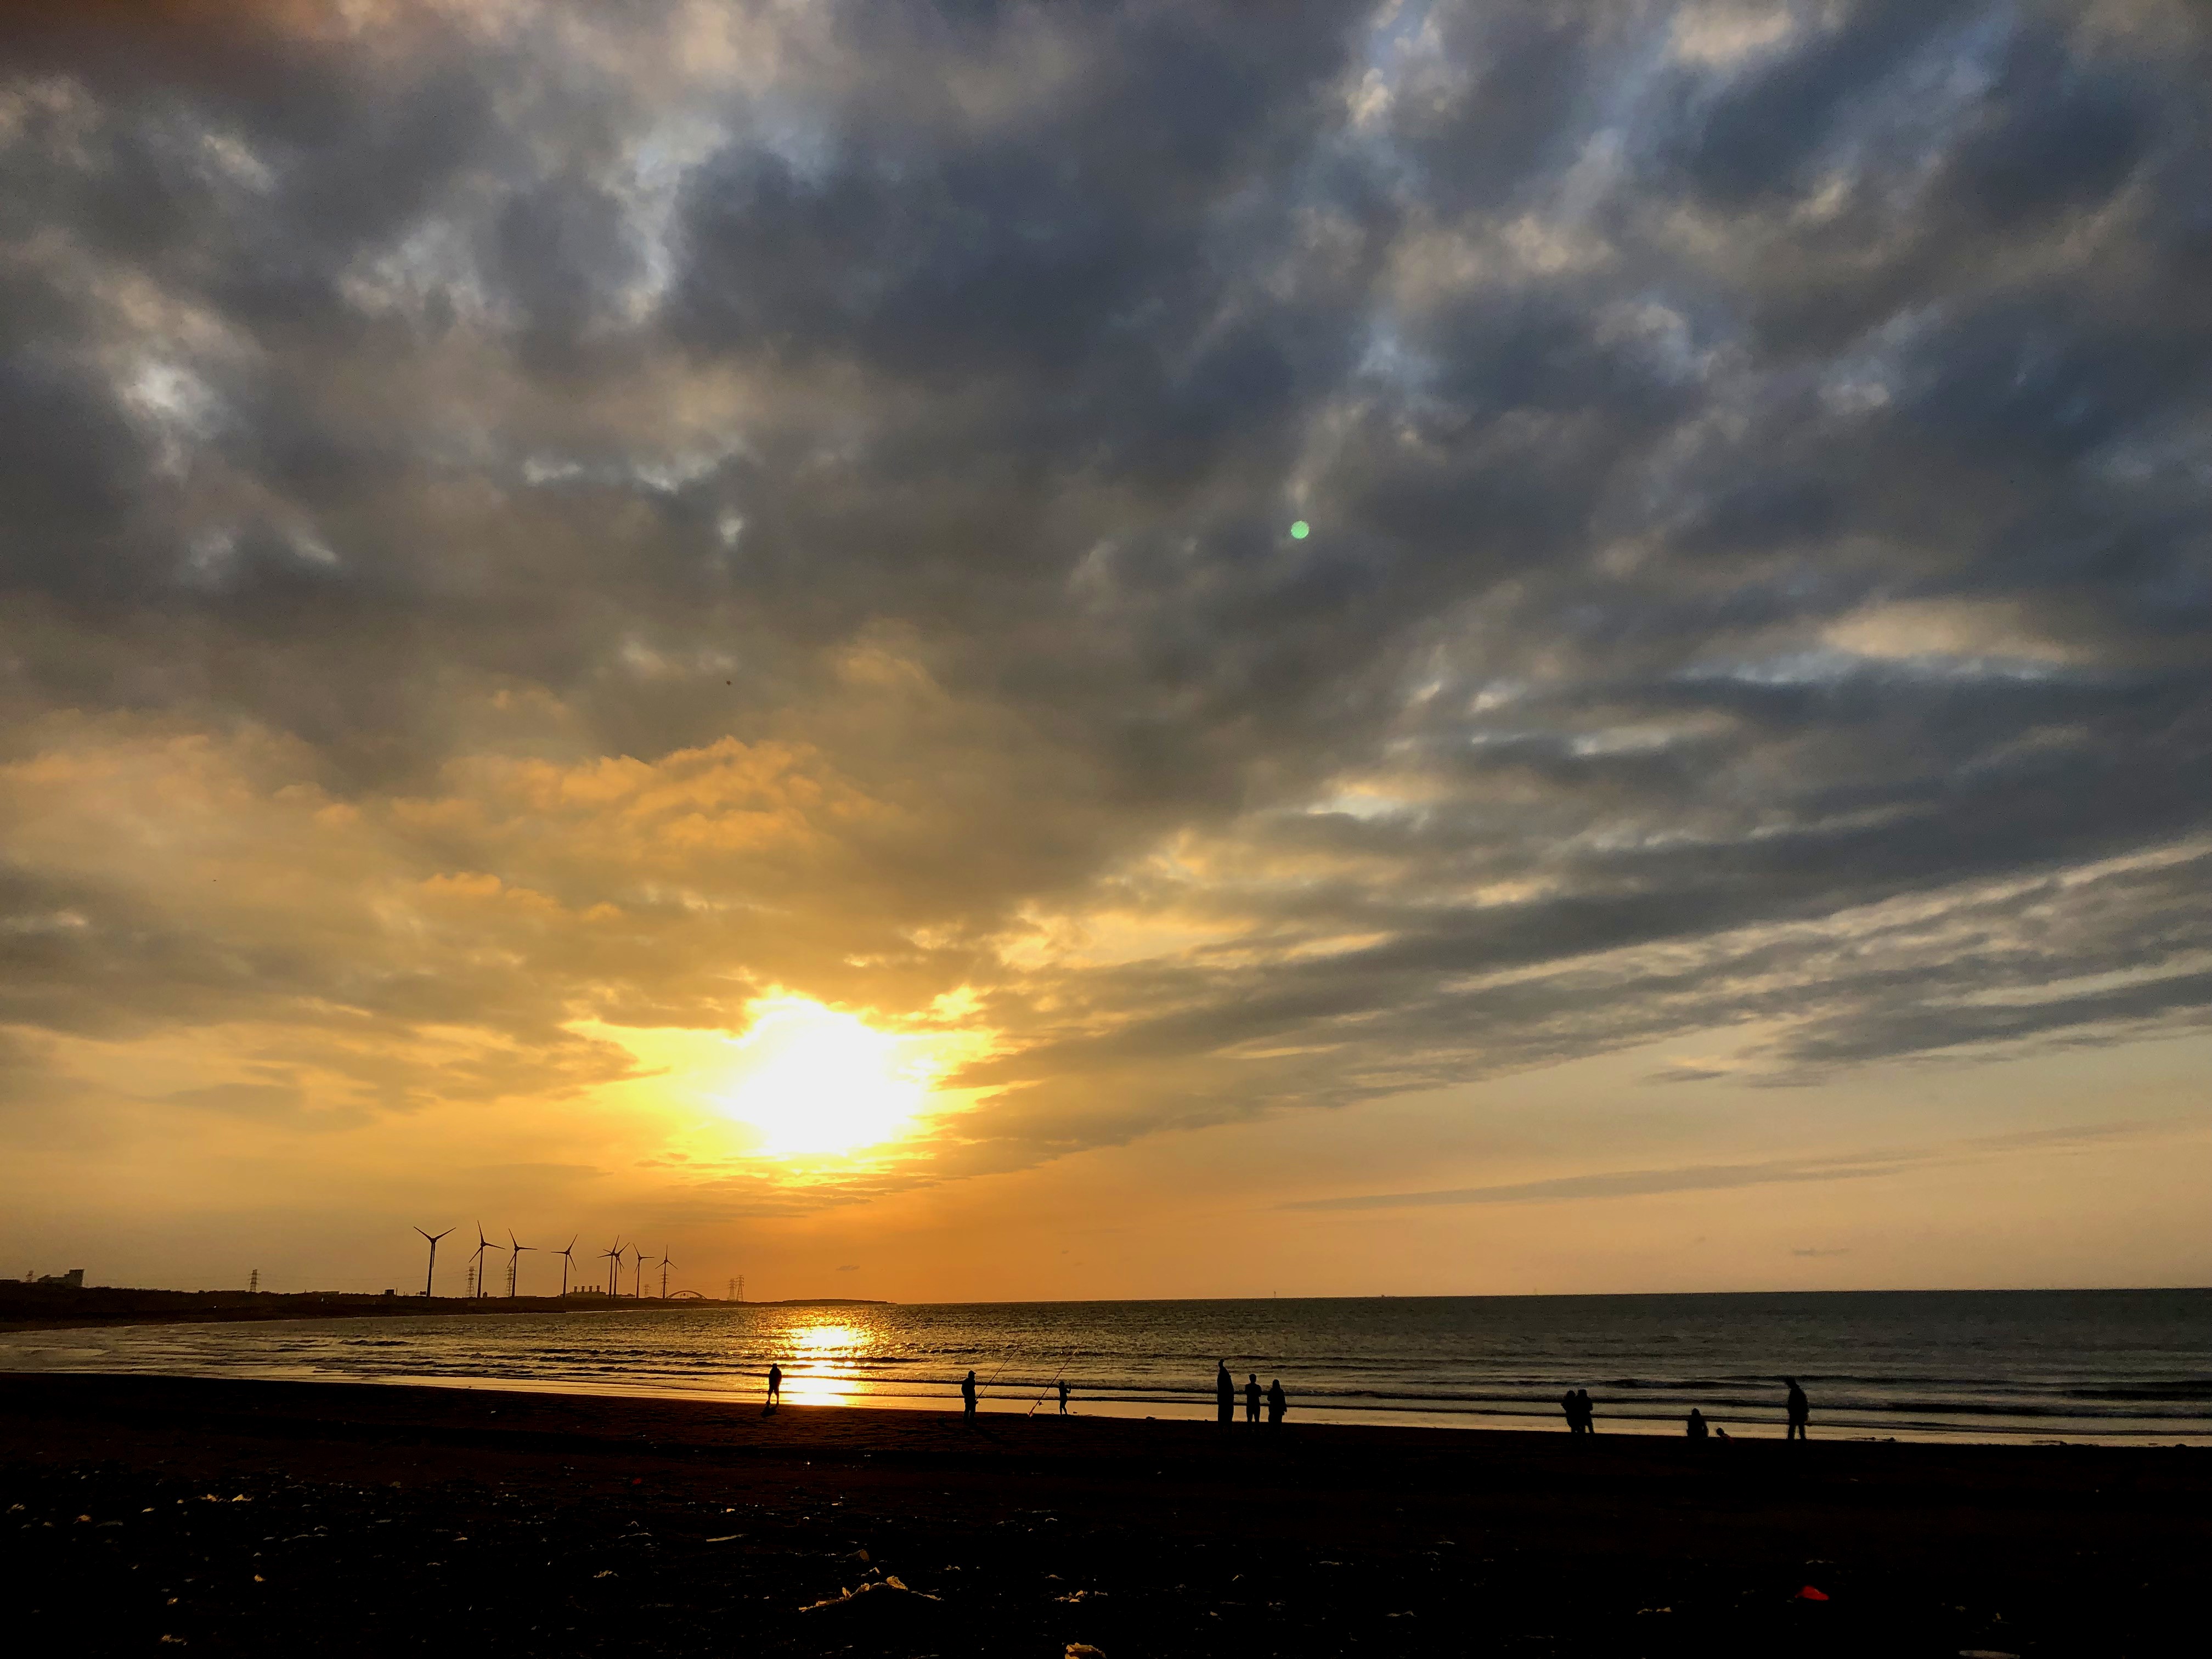
people, sun sunset, sea, seashore, cloud, taiwan, sky, horizon, sunset, water, sunrise, evening, afterglow, ocean, sun, morning, dusk, sunlight, coast, calm, sound, atmosphere, beach, shore, reflection, cumulus, dawn, astronomical object, meteorological phenomenon, photography, wave, bay, vacation, landscape, wind wave, red sky at morning, tide